Thomas Rickman

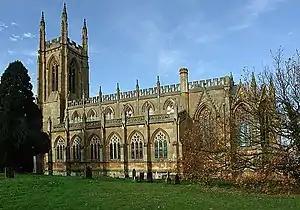
St Peter ad Vincula, Hampton Lucy is a Grade I listed building.

As an architect, Rickman was self-taught. In 1812 he met John Cragg an ironmaster based in Liverpool, and they collaborated on the design of three churches that made extensive use of cast iron: St. George's Church, Everton; St. Michael's Church, Aigburth; and St Philip's Church (since demolished) in Hardman Street.